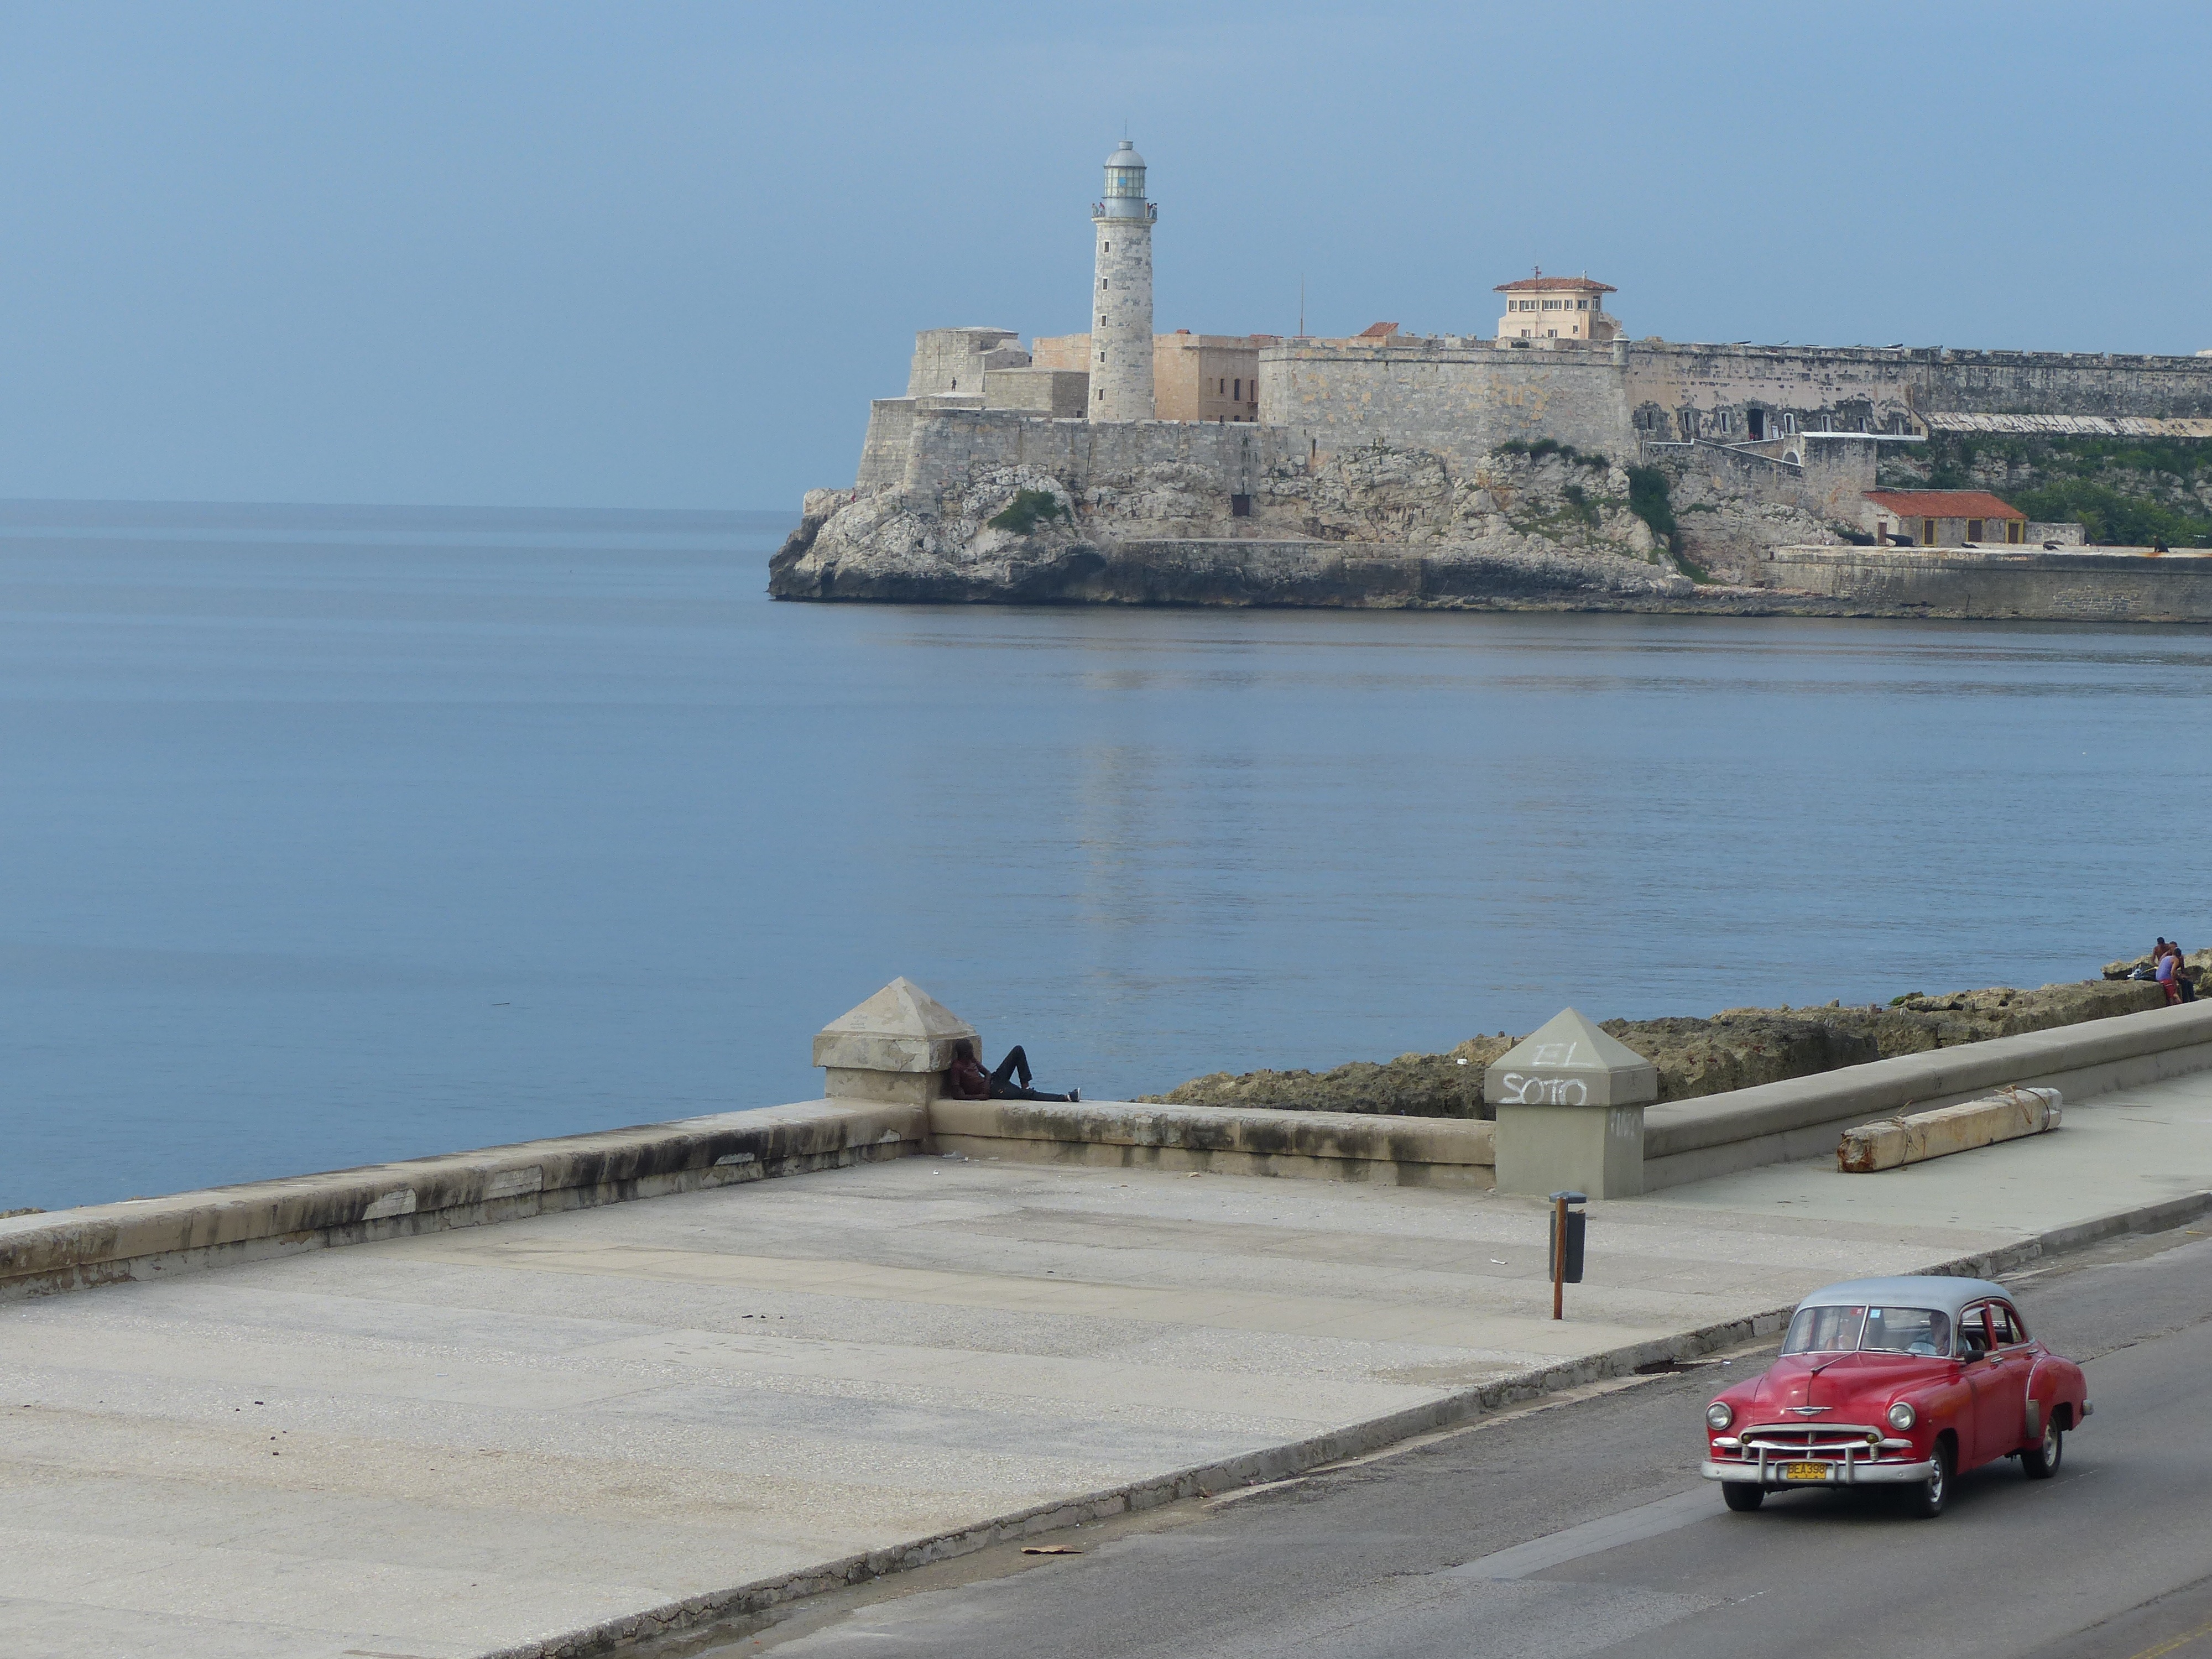
sea, coast, lighthouse, road, car, view, vehicle, tower, bay, port, terrain, cuba, ferry, infrastructure, breakwater, havana, retro car